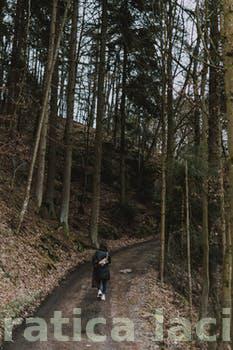
Label: Watermark